Kostya Leontovich

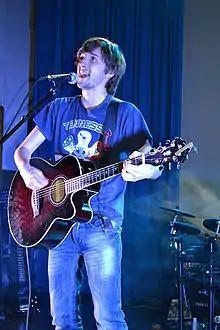
Kostya Leontovich performing with PICK-UP in 2013

Although he had been performing since he was five, when he was singing on the stage of art school and even was a part of a tour to France at nine, Kostya Leontovich didn't start playing the guitar until he was fourteen. He received his first guitar lessons from his father and as a teenager started his own punk rock band. Then he played at the University musical group. At this time, Kostya began to write songs and by 2005 had about a hundred of them. The same year he founded the alternative rock band PICK-UP. They performed a lot and released one full length album and several EPs and singles worldwide.